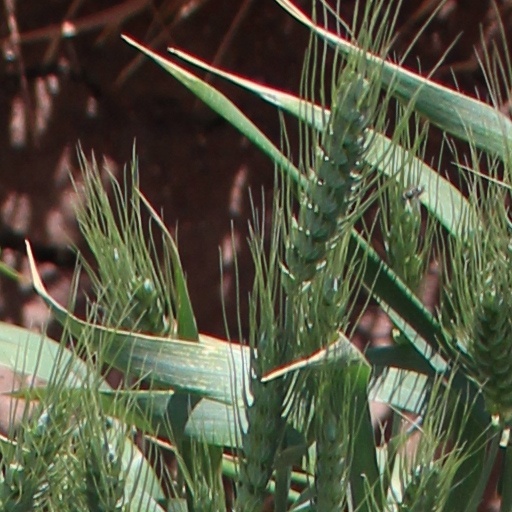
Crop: wheat